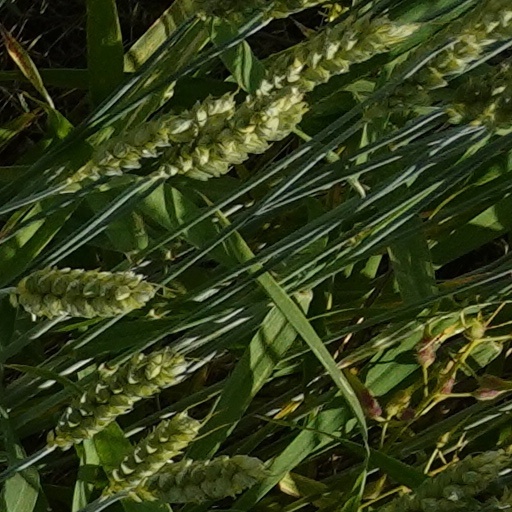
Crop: wheat